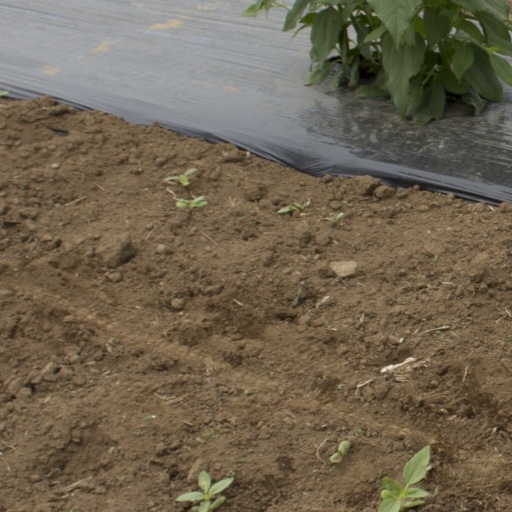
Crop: Jerusalem artichoke